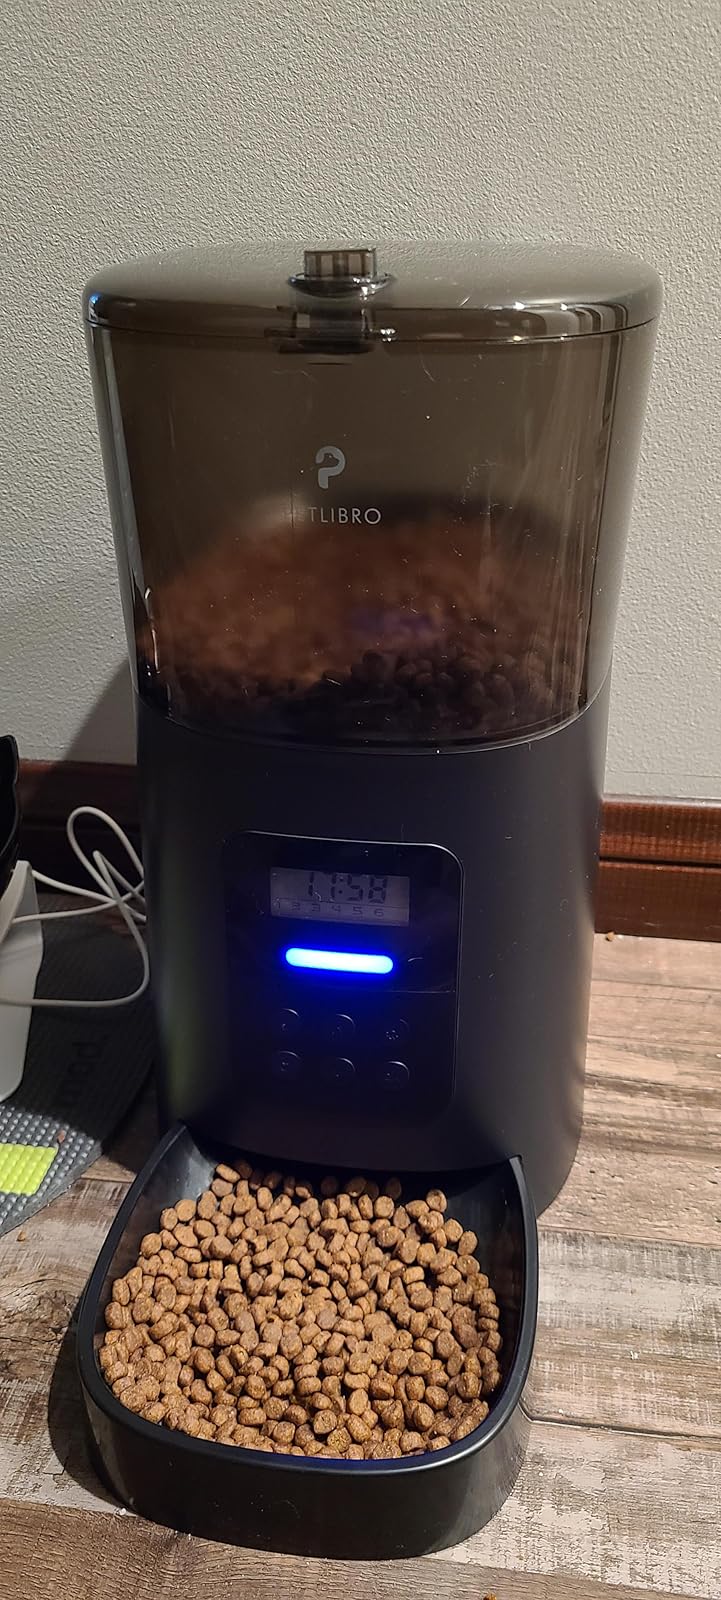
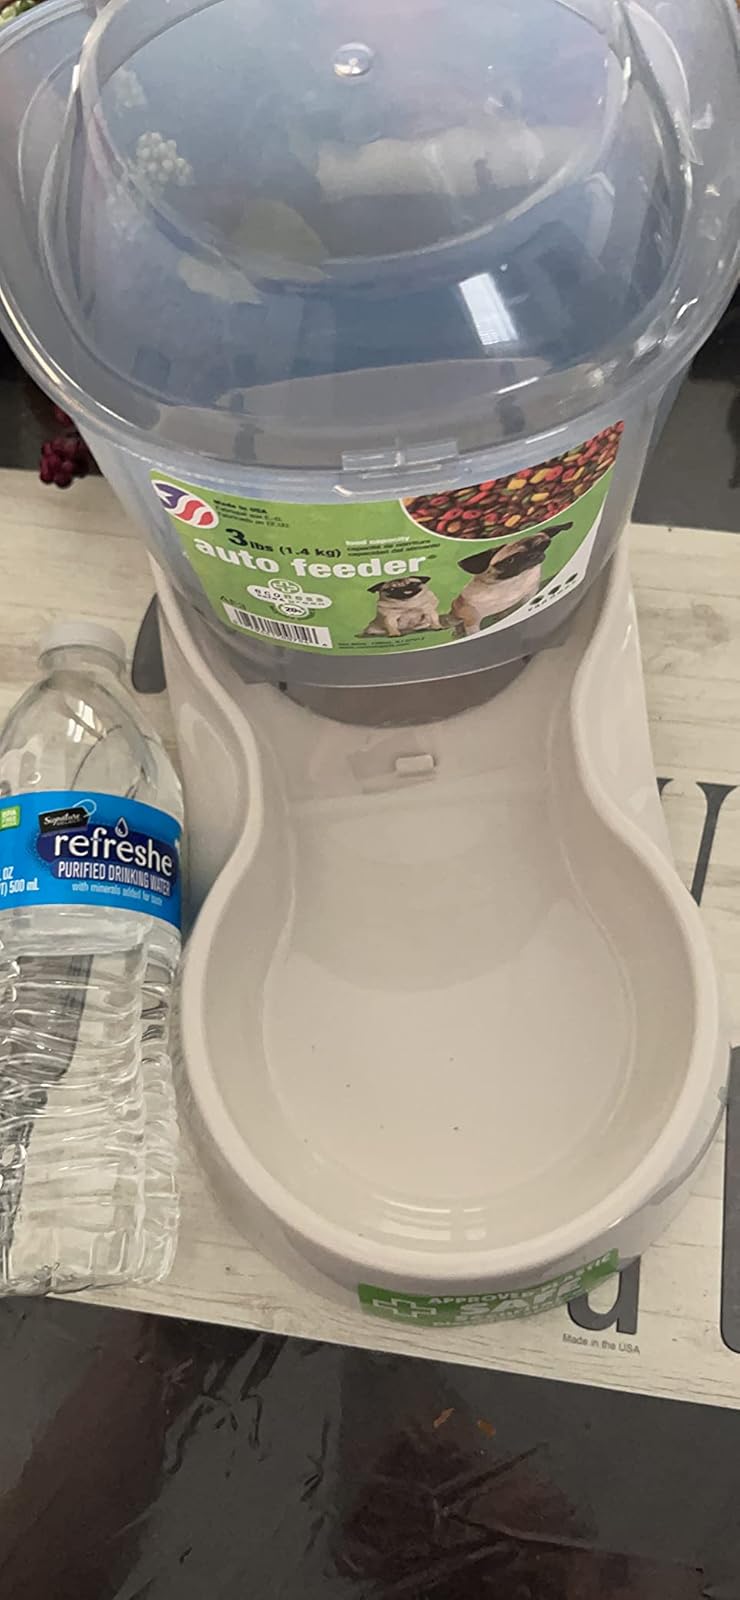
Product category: items_feeder
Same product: no